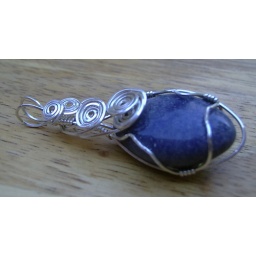
A polished stone of blue quartz is wire wrapped in sterling silver to create this beautiful pendant